Uranquinty

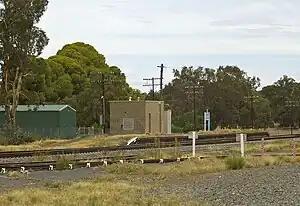
Uranquinty platform

Uranquinty is located on the Sydney to Melbourne railway line. The station is still officially listed as "in use", but no passenger trains stop there, even by request.